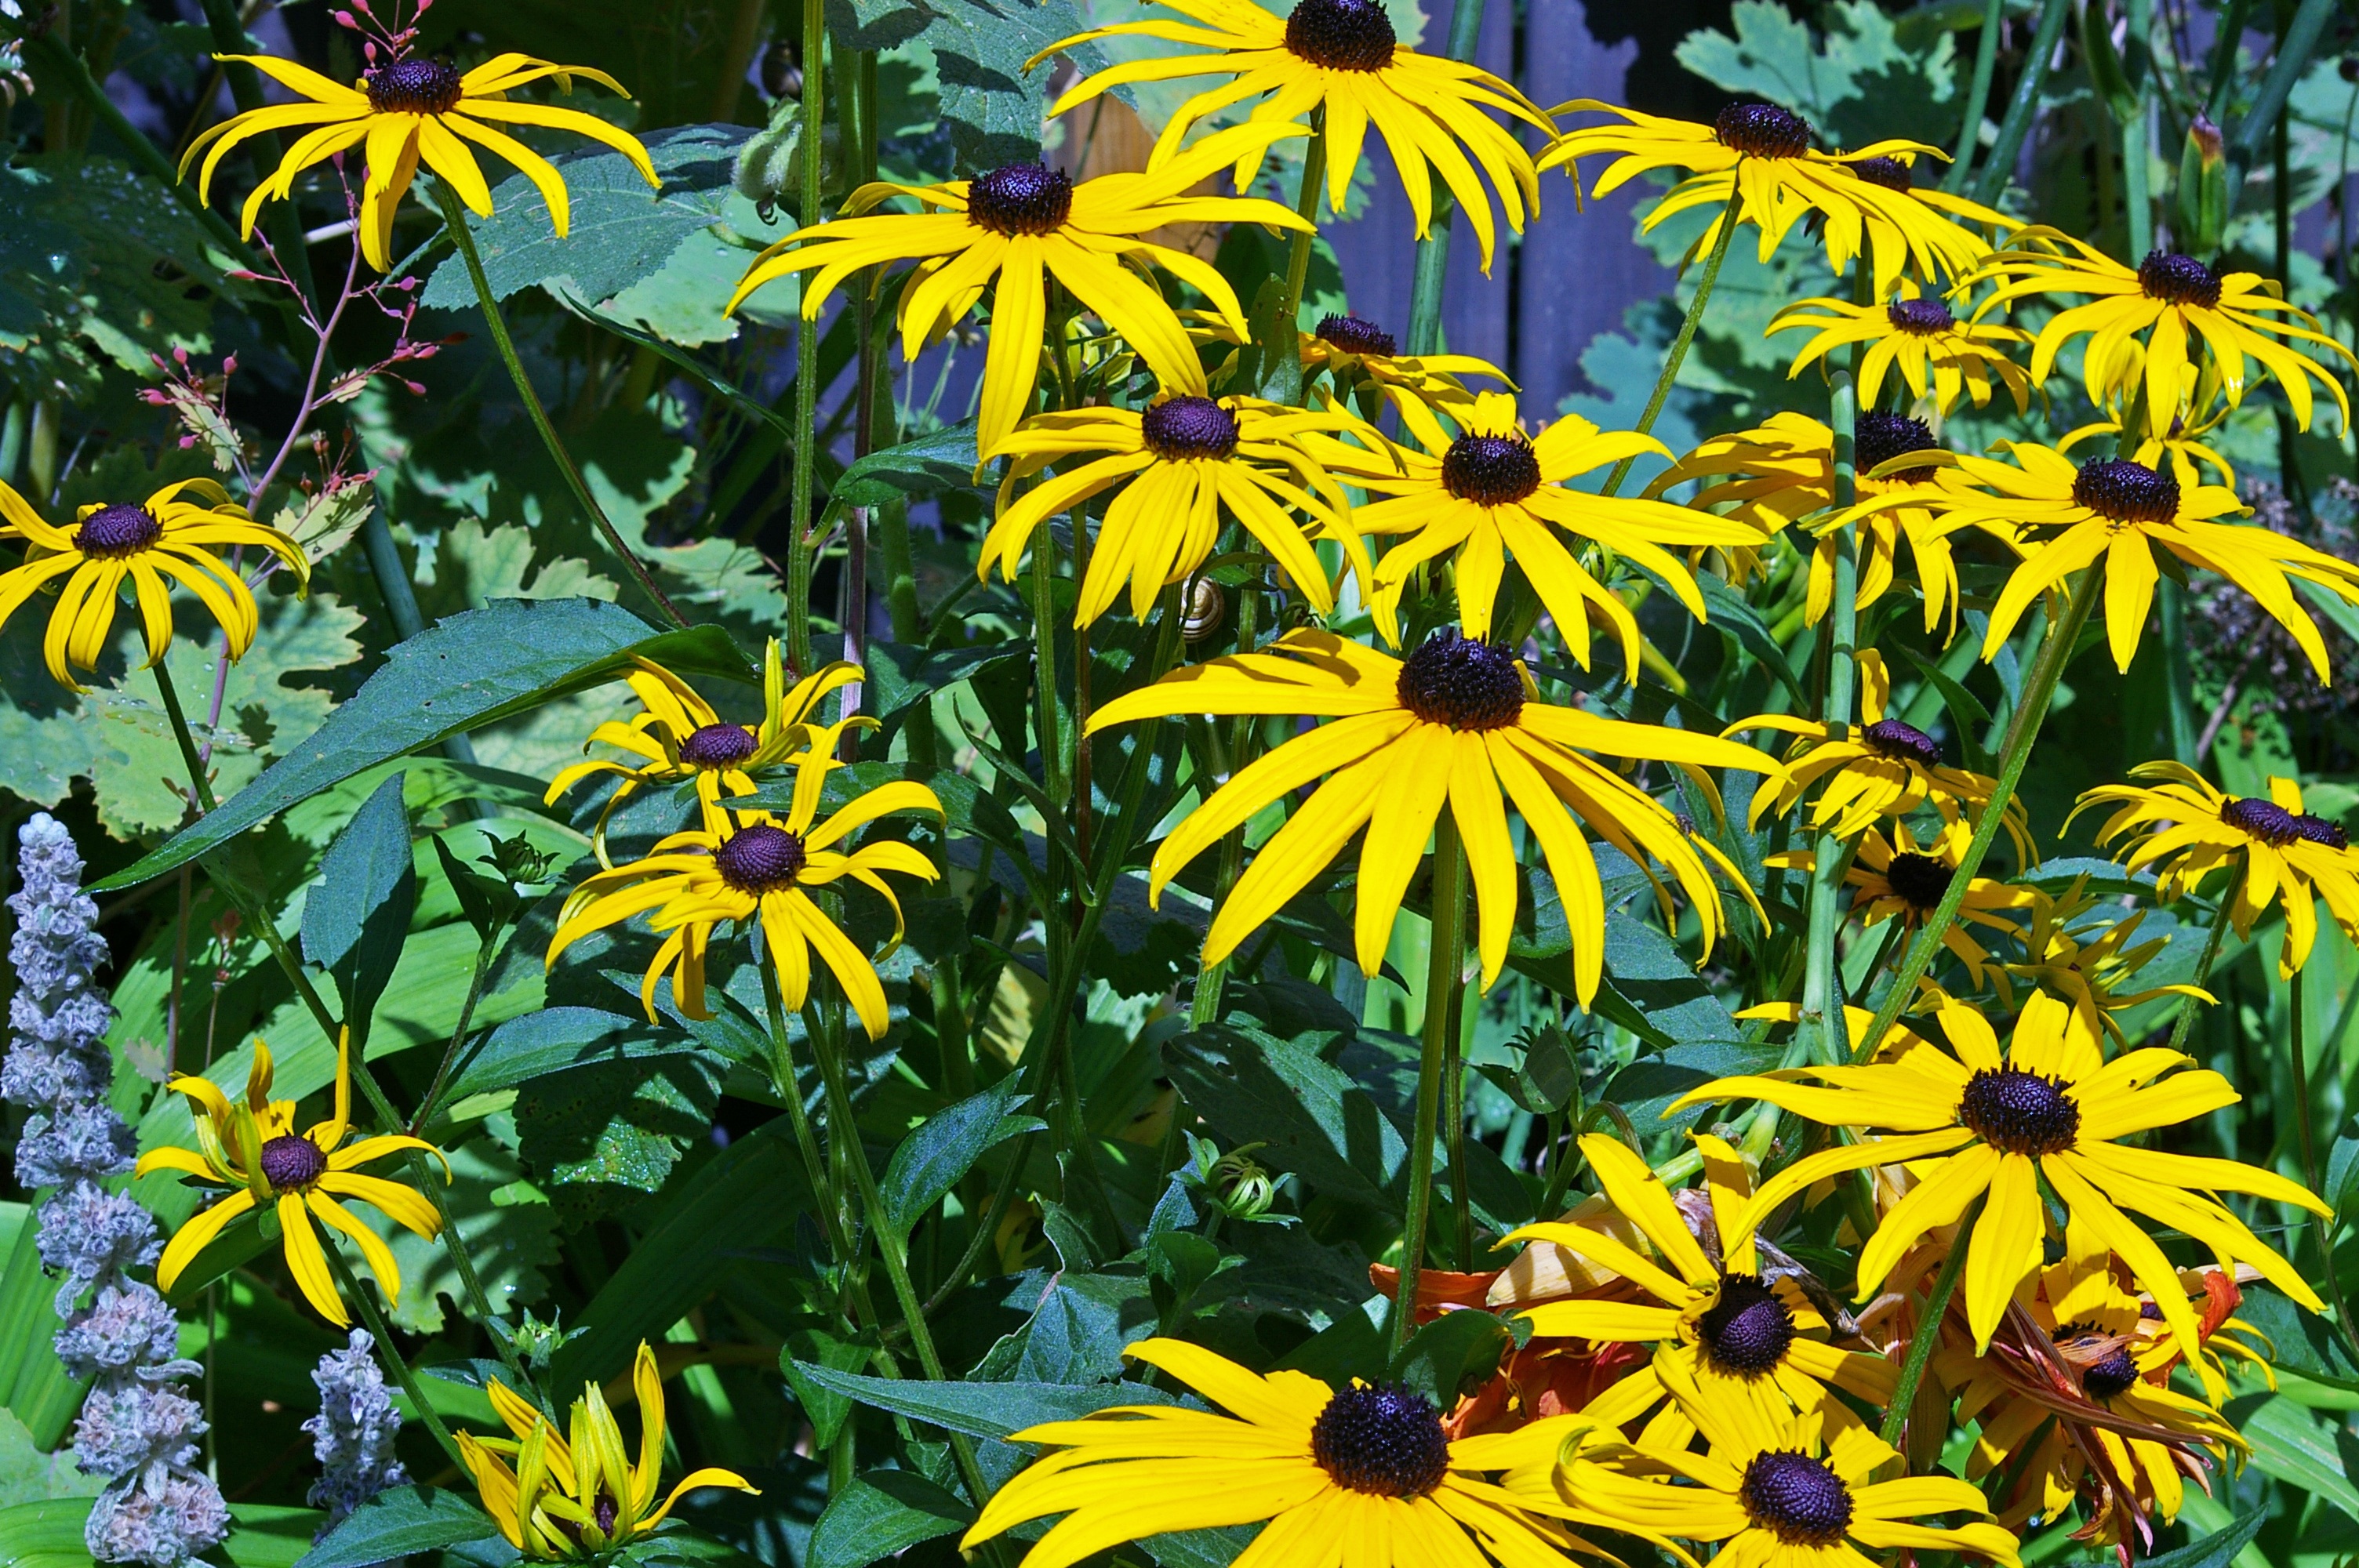
nature, blossom, plant, flower, bloom, summer, jungle, botany, colorful, yellow, garden, flora, yellow flower, wildflower, flowers, sun hat, leaves, sunny, shrub, bright, beautiful, strong, flower garden, yellow flowers, midsummer, garden plant, flowering plant, daisy family, yellow coneflower, summer flower, shining coneflower, yellow summer flower, land plant